Hochob

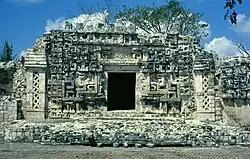
Structure II

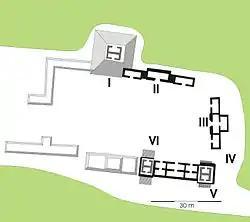

Hochob is an archaeological site Maya culture located in the Mexican state of Campeche, about 10 minutes from the city of Dzibalchén, in the region called The Chenes. The first news about the existence of this archaeological site was due to the researcher and explorer Teobert Maler, who visited the place in 1887 and published some photographs in the Globus magazine in 1895.